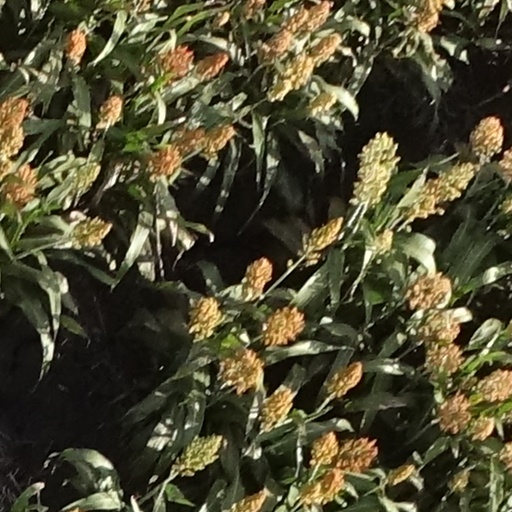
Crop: sorghum